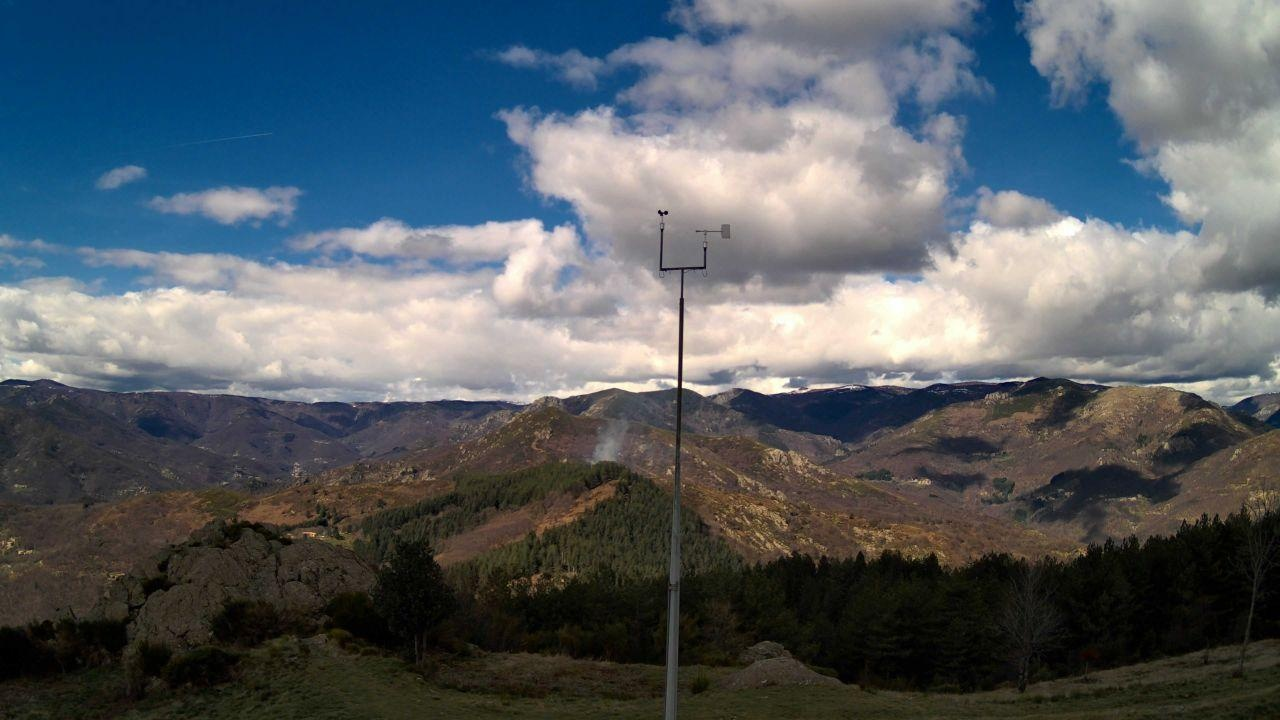
Fire: no
Smoke: yes